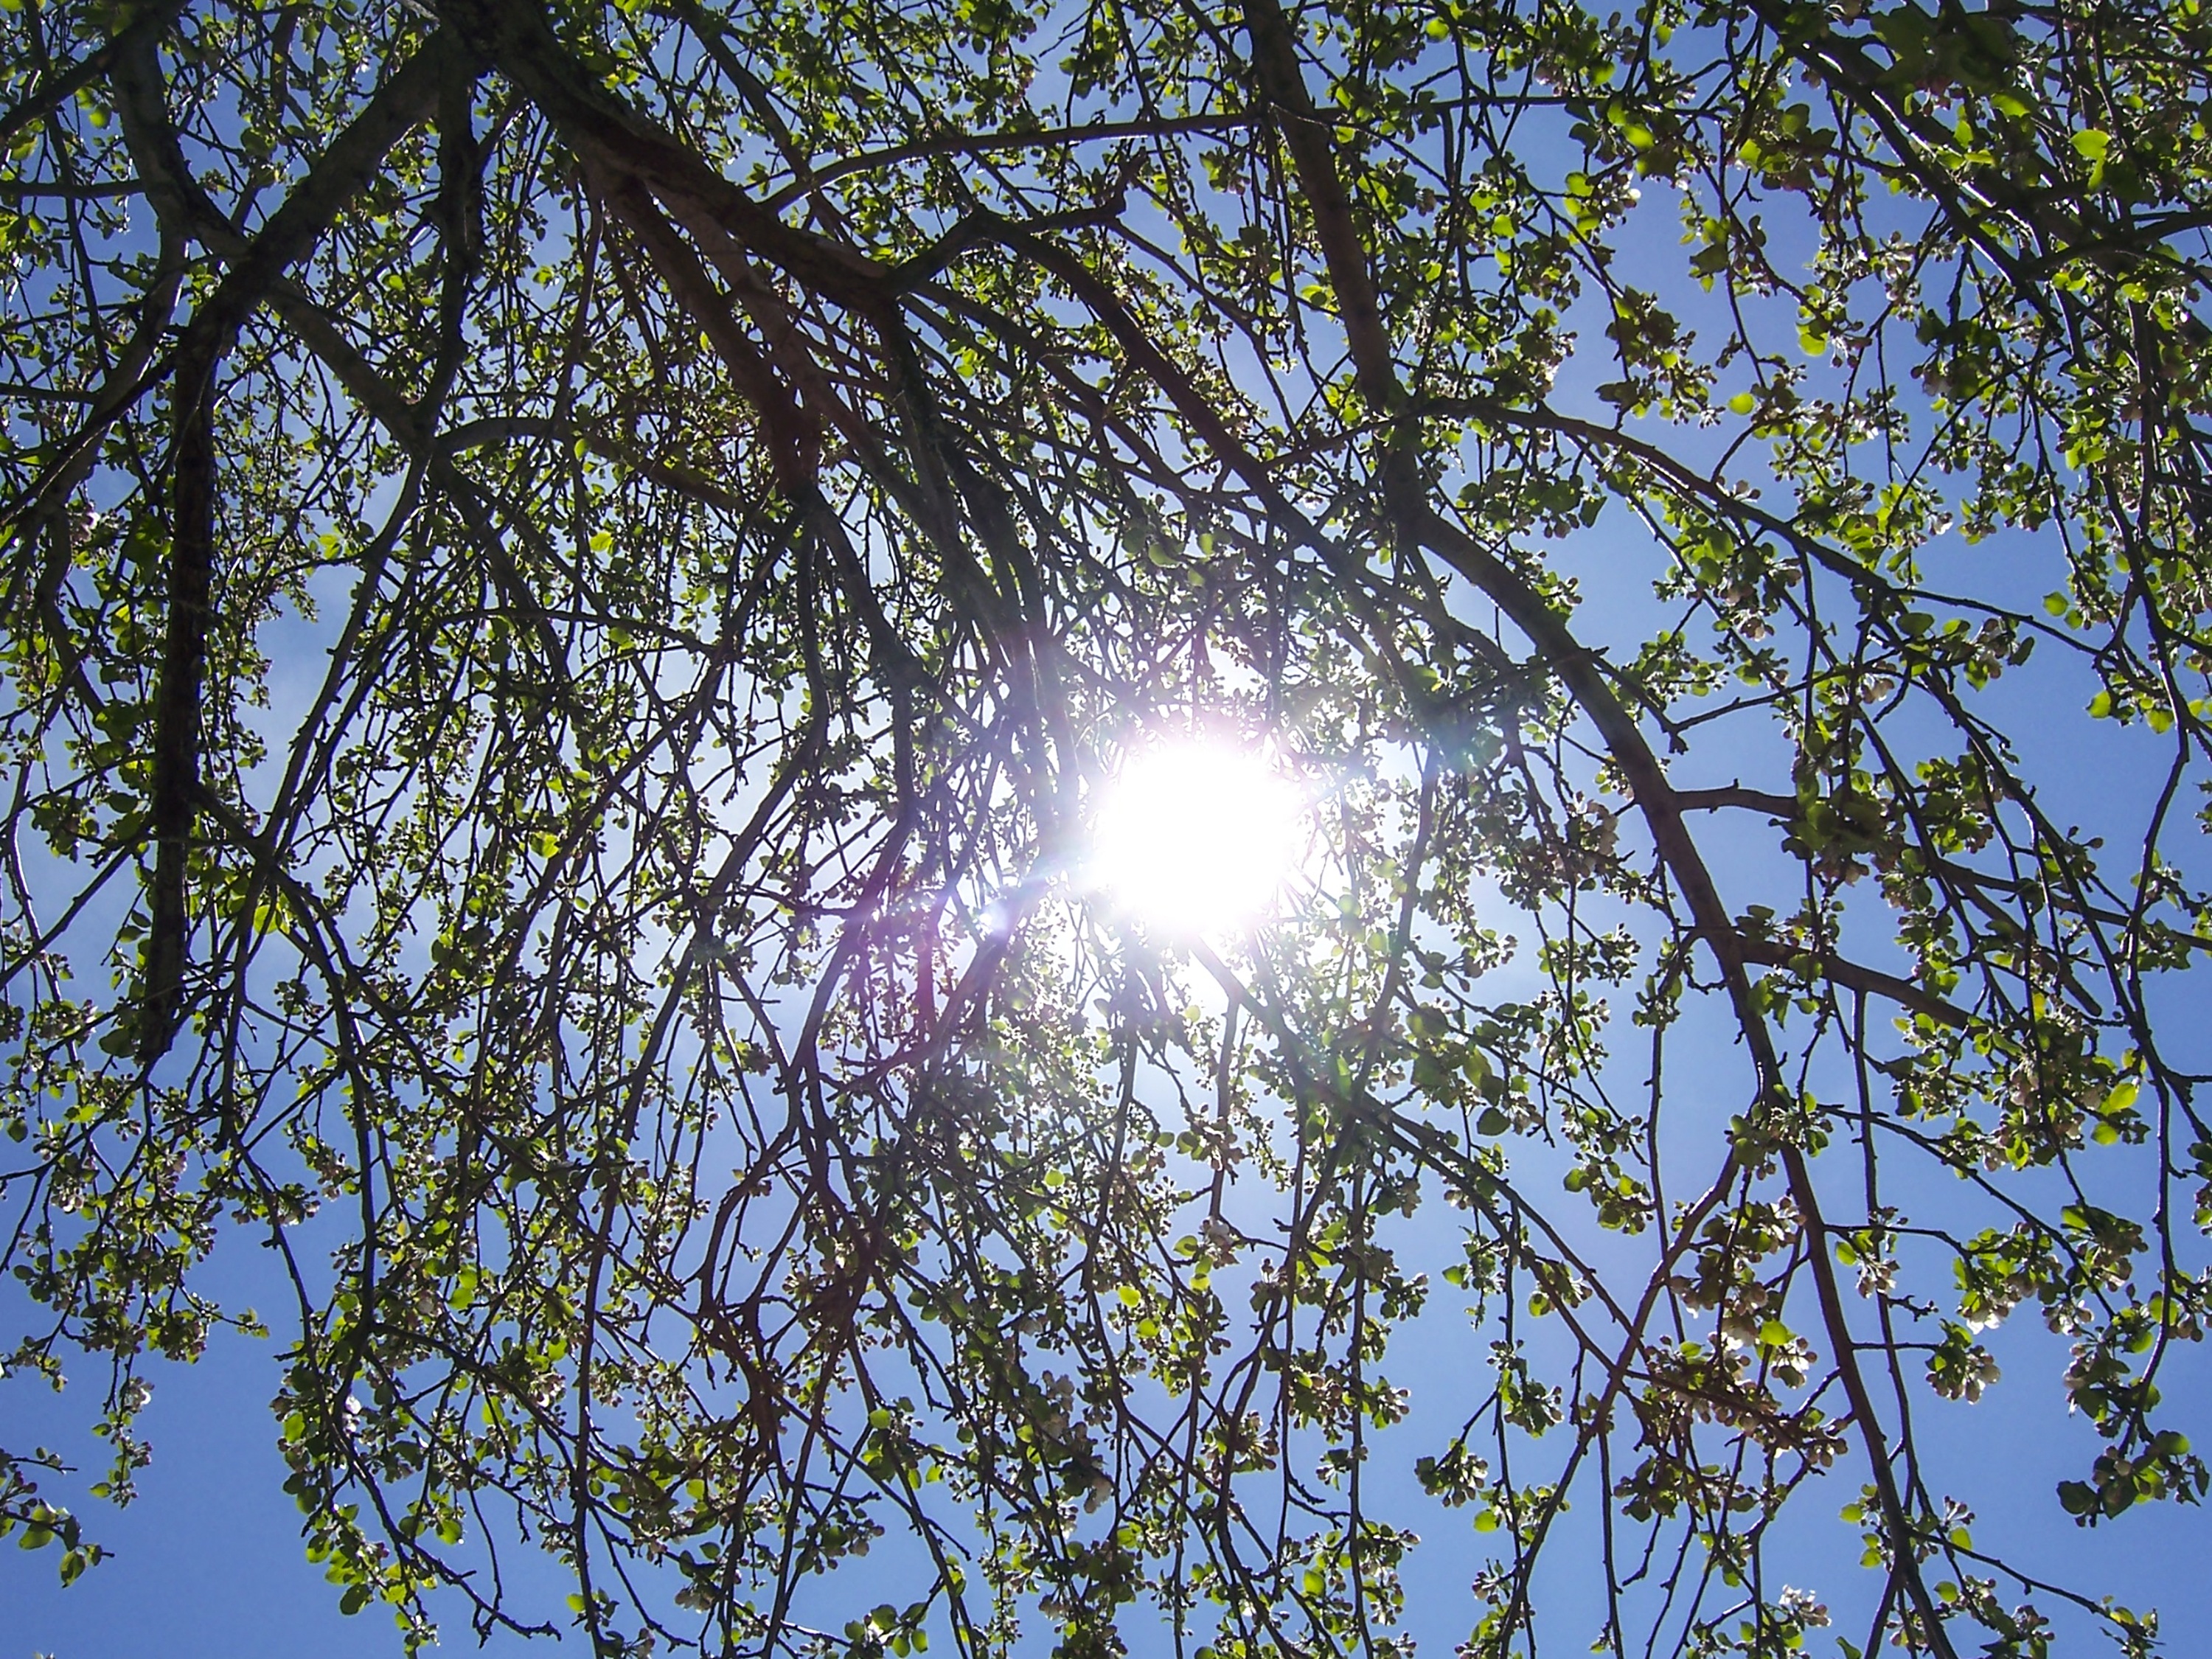
tree, nature, forest, branch, light, plant, sky, sun, sunlight, leaf, flower, summer, autumn, botany, woodland, look for, mont tremblant, woody plant, under a tree